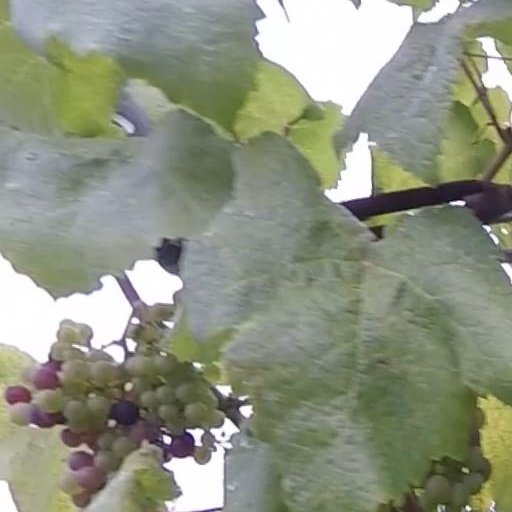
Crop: grape